Paso (float)

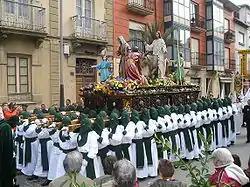
A large "paso" in Astorga, Spain, depicting the triumphal entry of Christ into Jerusalem

A paso (Spanish for 'Episode of the Passion of Christ') is an elaborate float made for religious processions. They are carried by porters on staves, like a litter or sedan chair, and are usually followed or escorted by a band. Some have long skirts that cover the bearers entirely, giving the impression that the statue is floating on its own power.